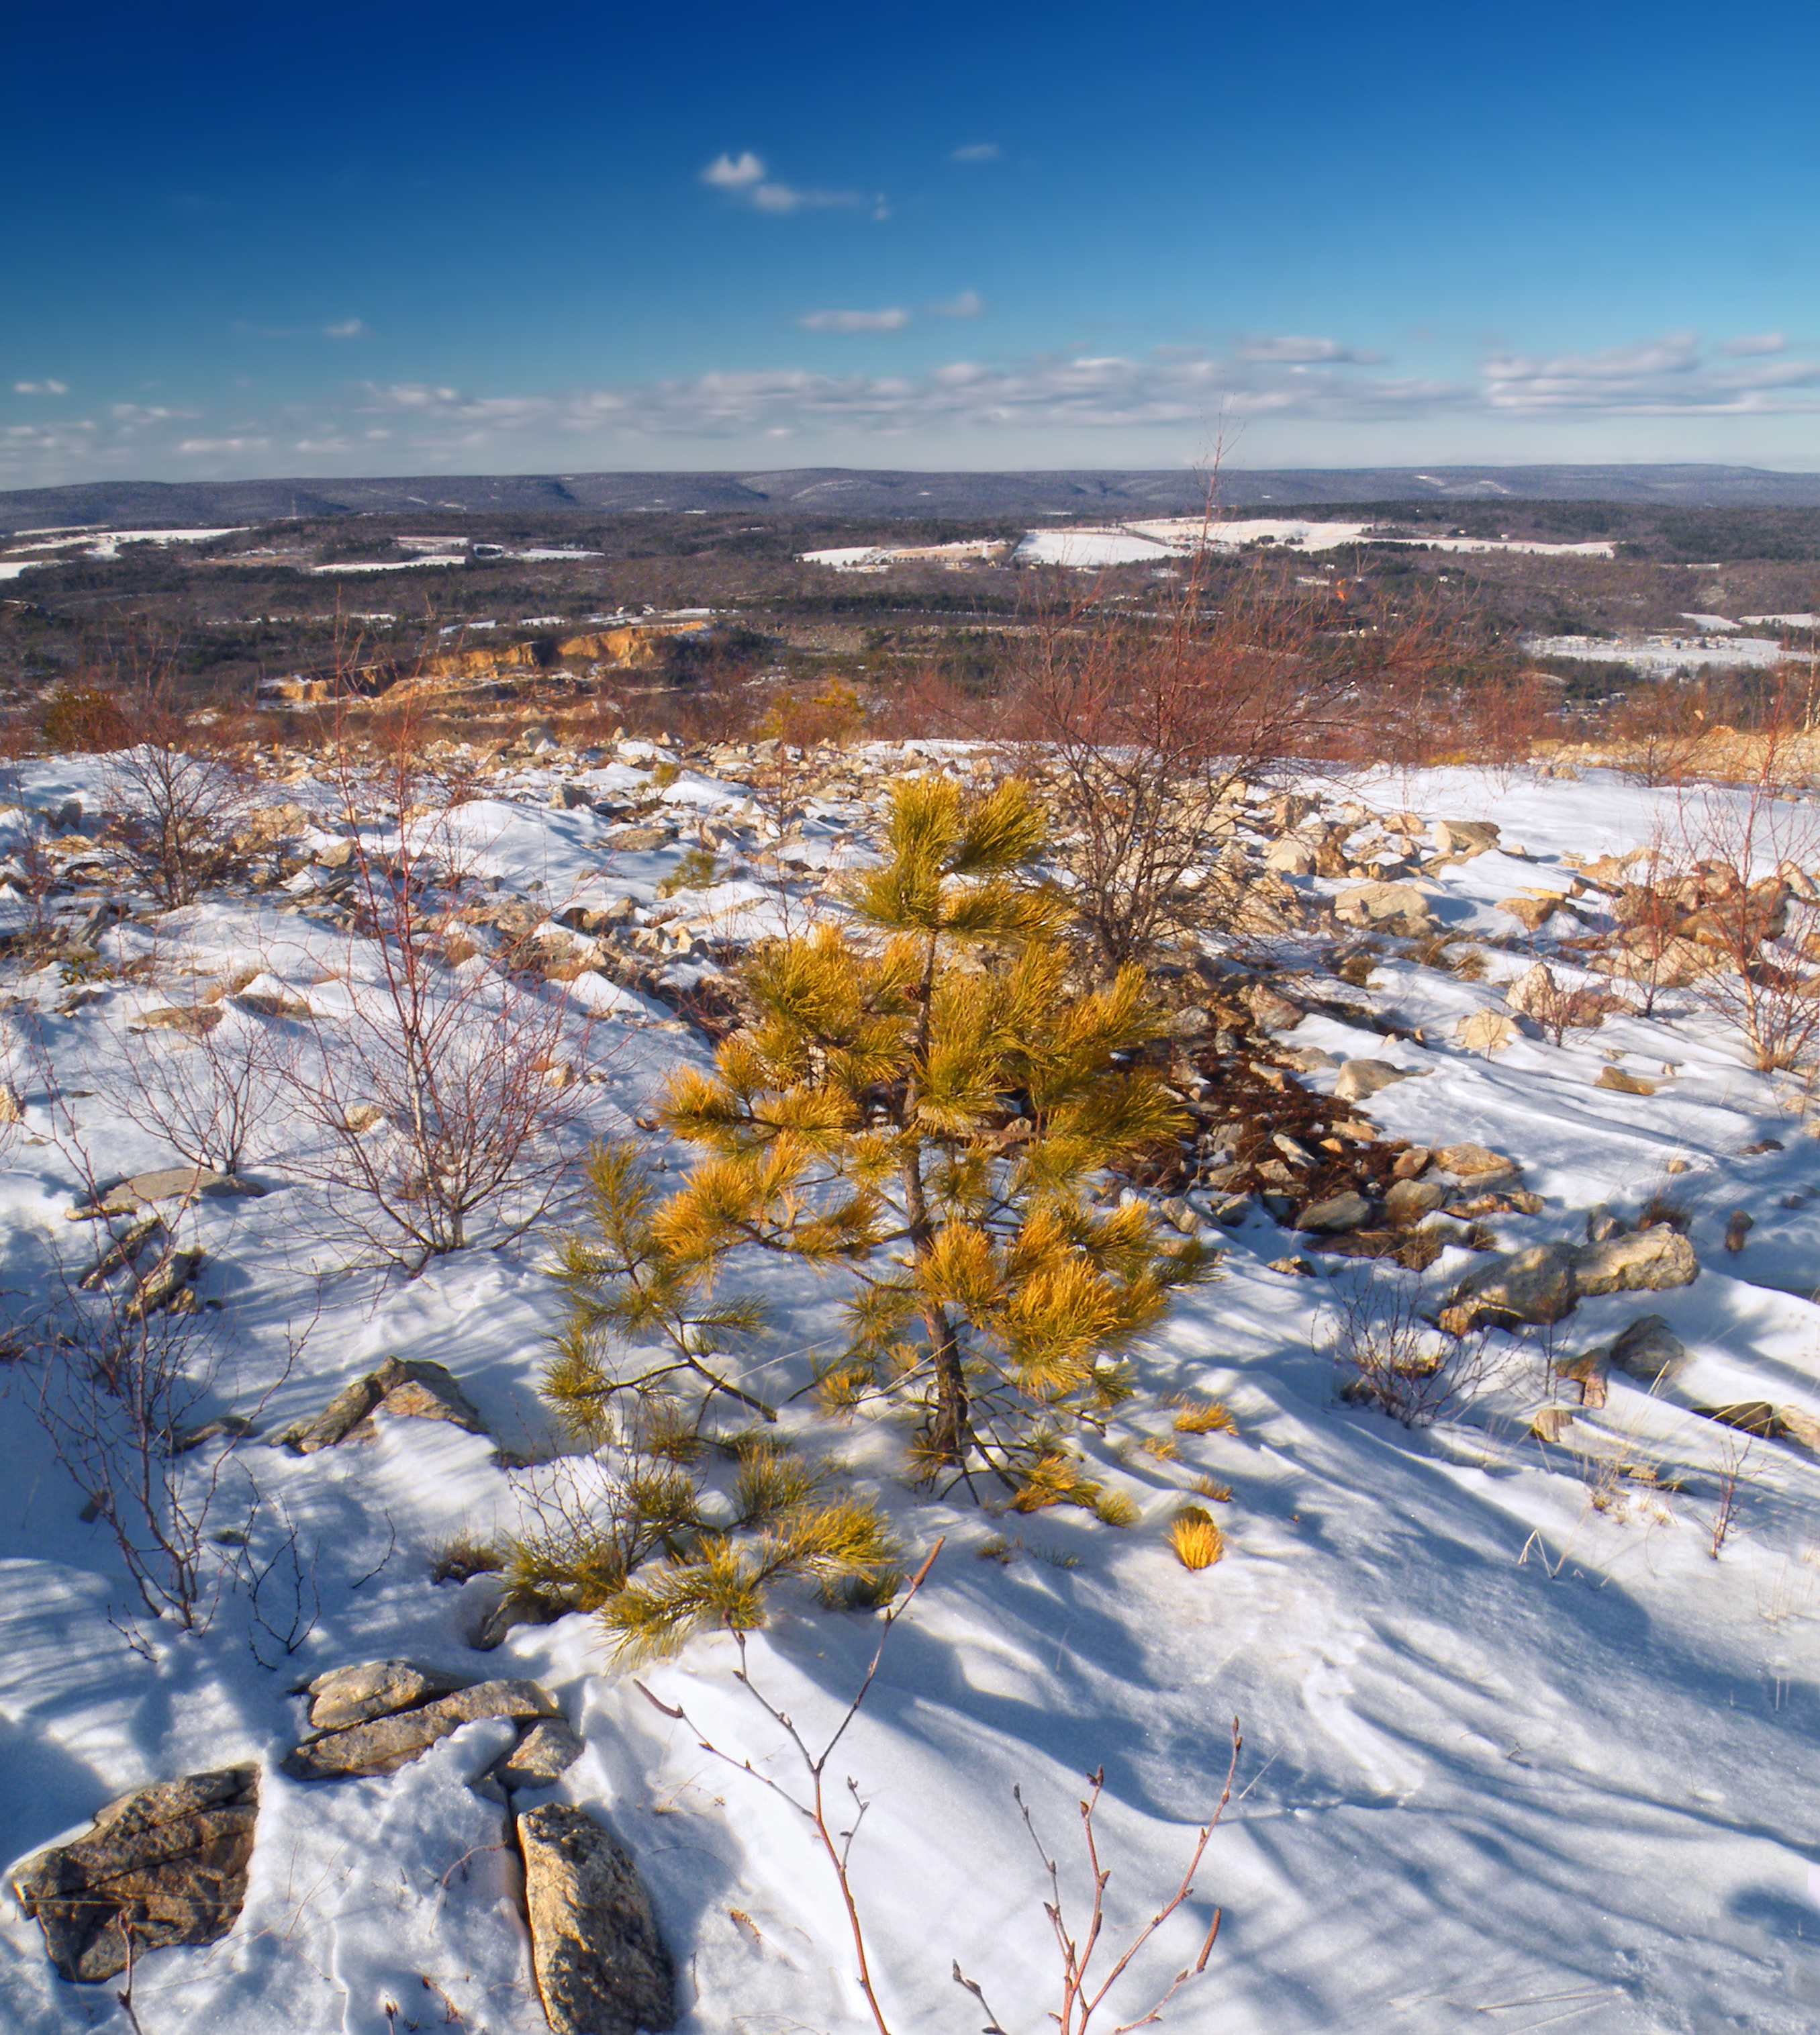
landscape, tree, nature, wilderness, mountain, snow, winter, sky, hiking, sunlight, morning, frost, river, valley, mountain range, ice, reflection, autumn, weather, cumulus, season, rocks, creativecommons, clouds, mountains, appalachianmountains, pennsylvania, barrens, bluemountain, kittatinnymountain, carboncounty, lehighgap, lehighgapnaturecenter, appalachiantrail, pitchpine, brightlight, lehighcounty, northtrail, tundra, aerial photography, natural environment, geographical feature